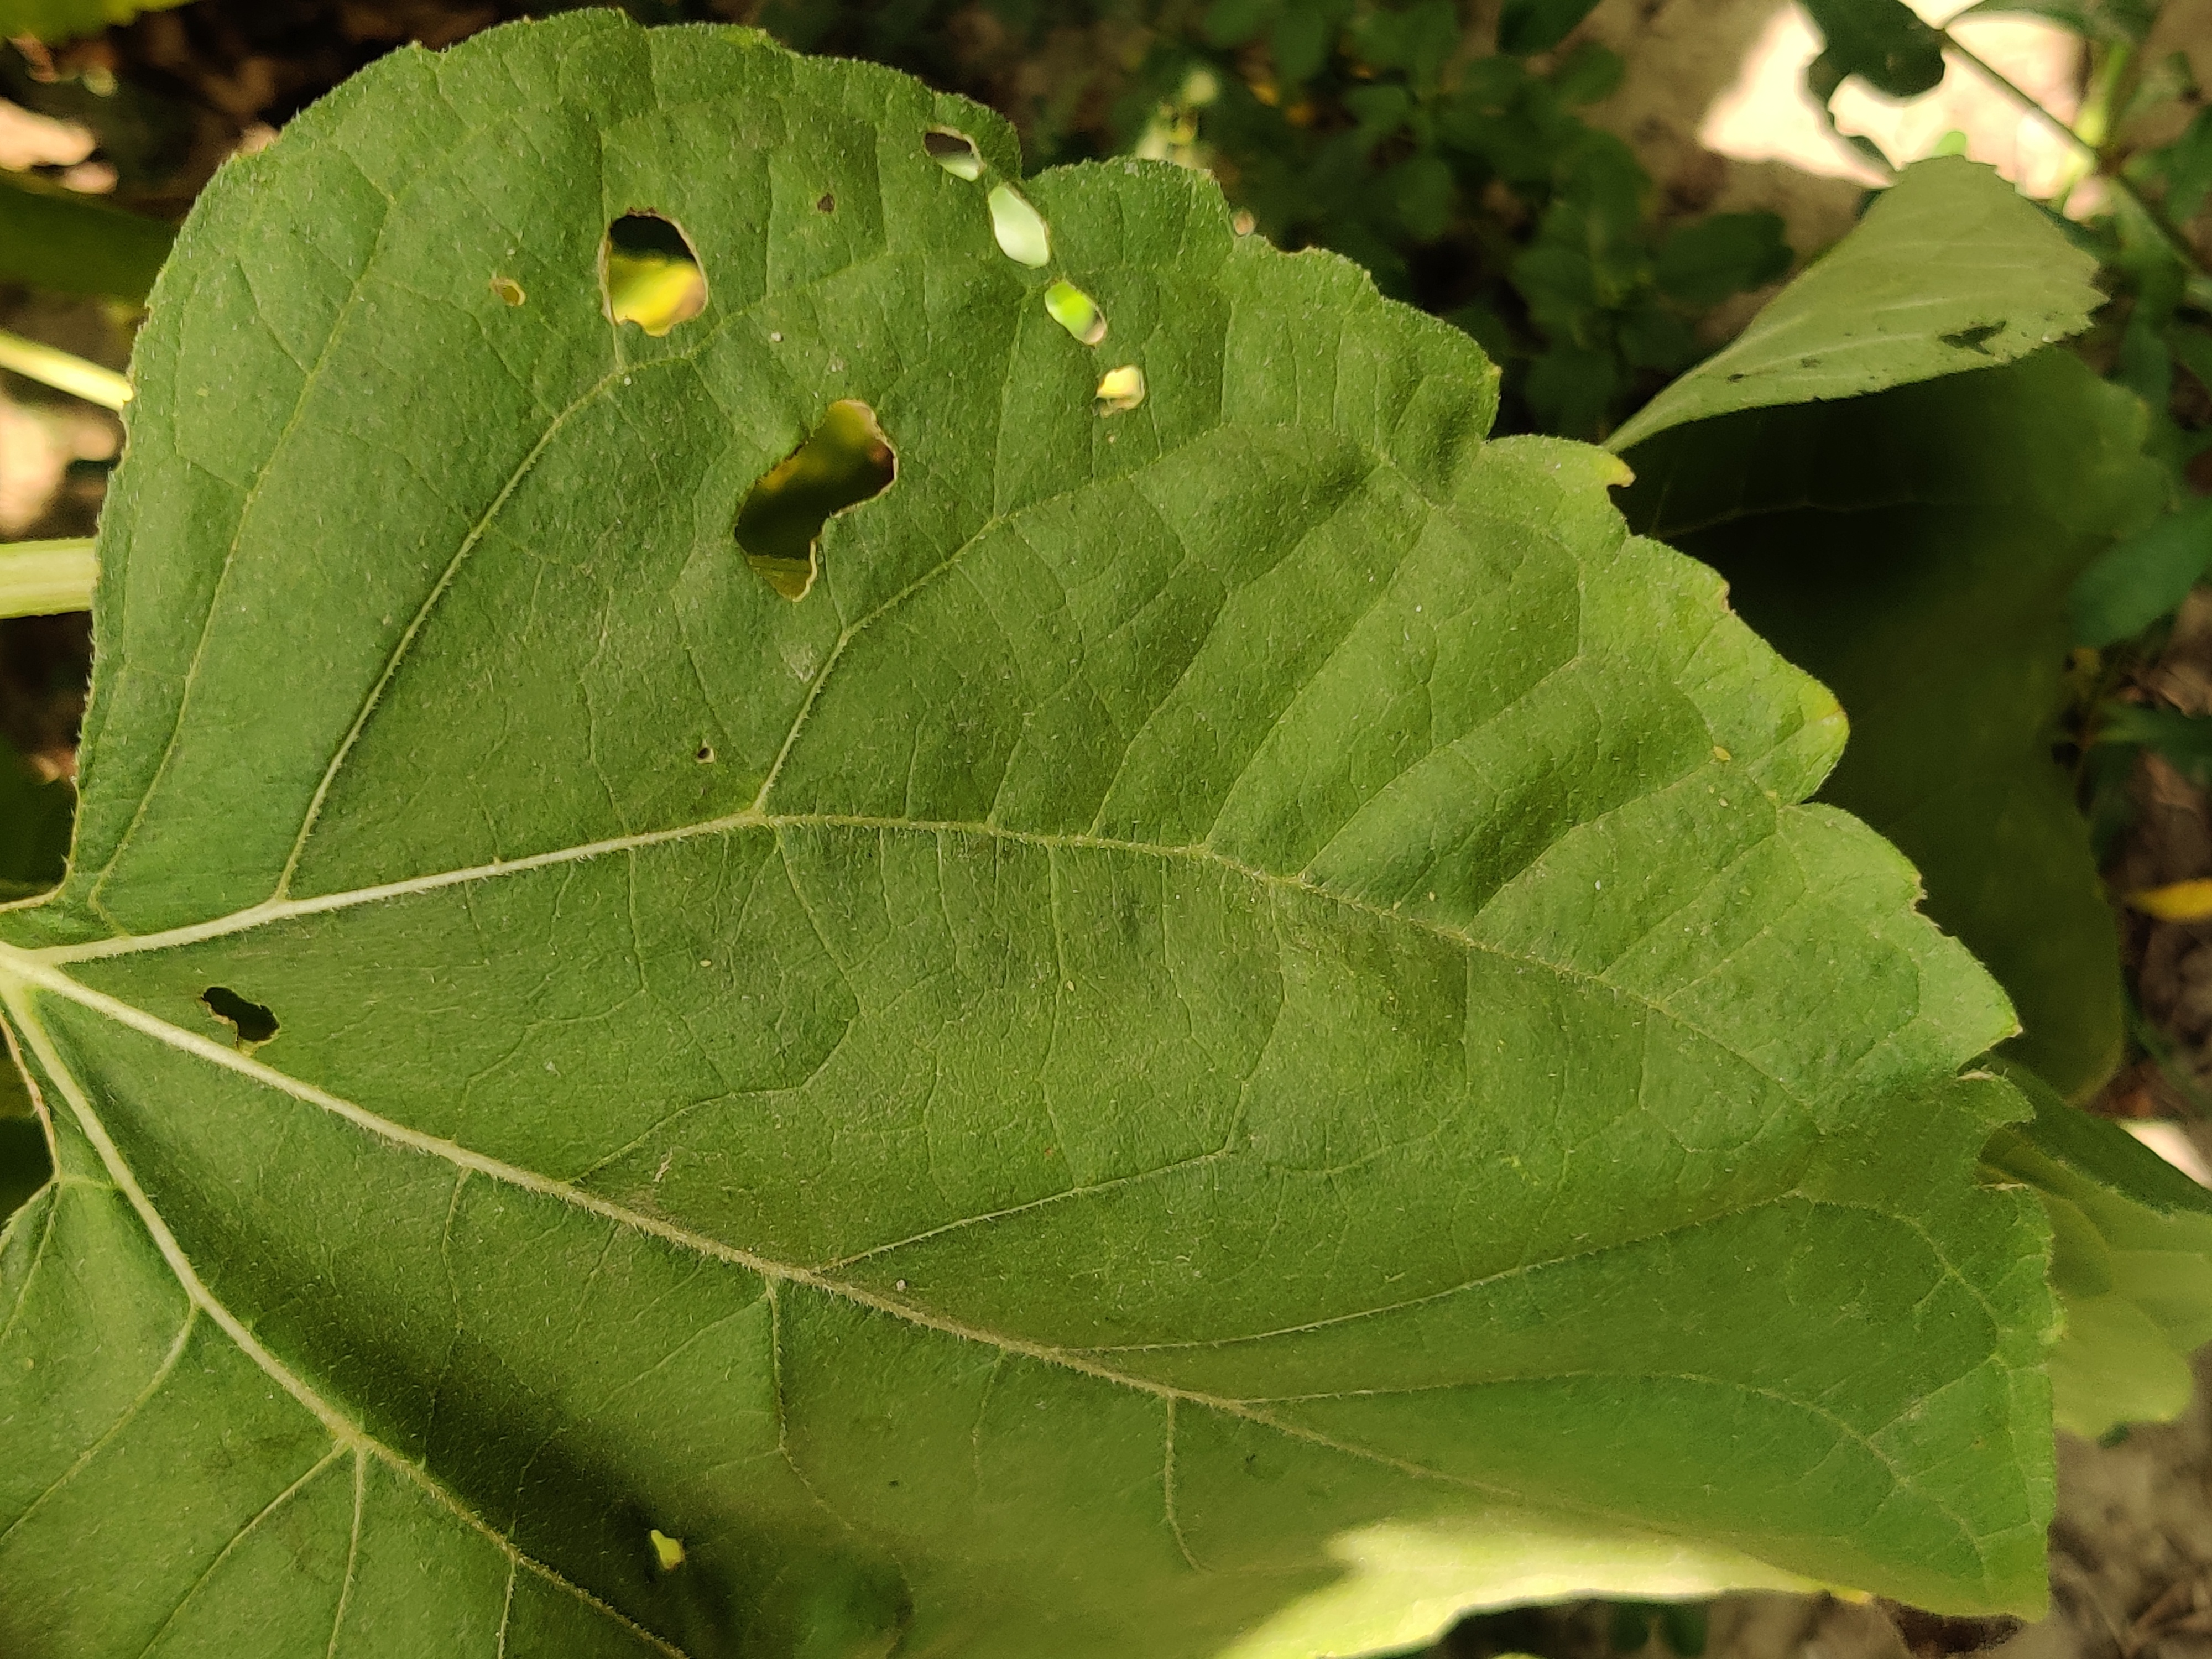
Label: Downy_mildew